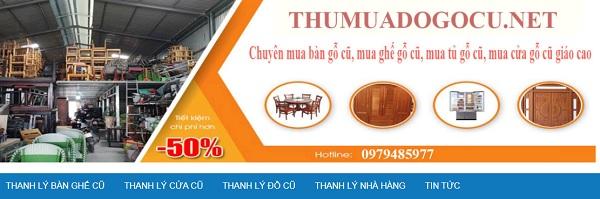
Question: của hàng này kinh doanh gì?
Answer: của hàng này chuyên mua bàn gỗ cũ, mua ghế gỗ củ, mua tủ gỗ cũ, mua cửa gỗ cũ giá cao